December 2048 lunar eclipse

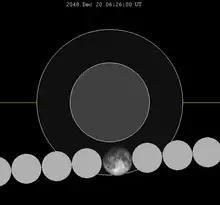
The Moon's hourly motion shown right to left

A penumbral lunar eclipse will occur at the Moon’s descending node of orbit on Sunday, December 20, 2048, with an umbral magnitude of −0.1420. A lunar eclipse occurs when the Moon moves into the Earth's shadow, causing the Moon to be darkened. A penumbral lunar eclipse occurs when part or all of the Moon's near side passes into the Earth's penumbra. Unlike a solar eclipse, which can only be viewed from a relatively small area of the world, a lunar eclipse may be viewed from anywhere on the night side of Earth. Occurring only about 13 hours before apogee (on December 20, 2048, at 19:30 UTC), the Moon's apparent diameter will be smaller.